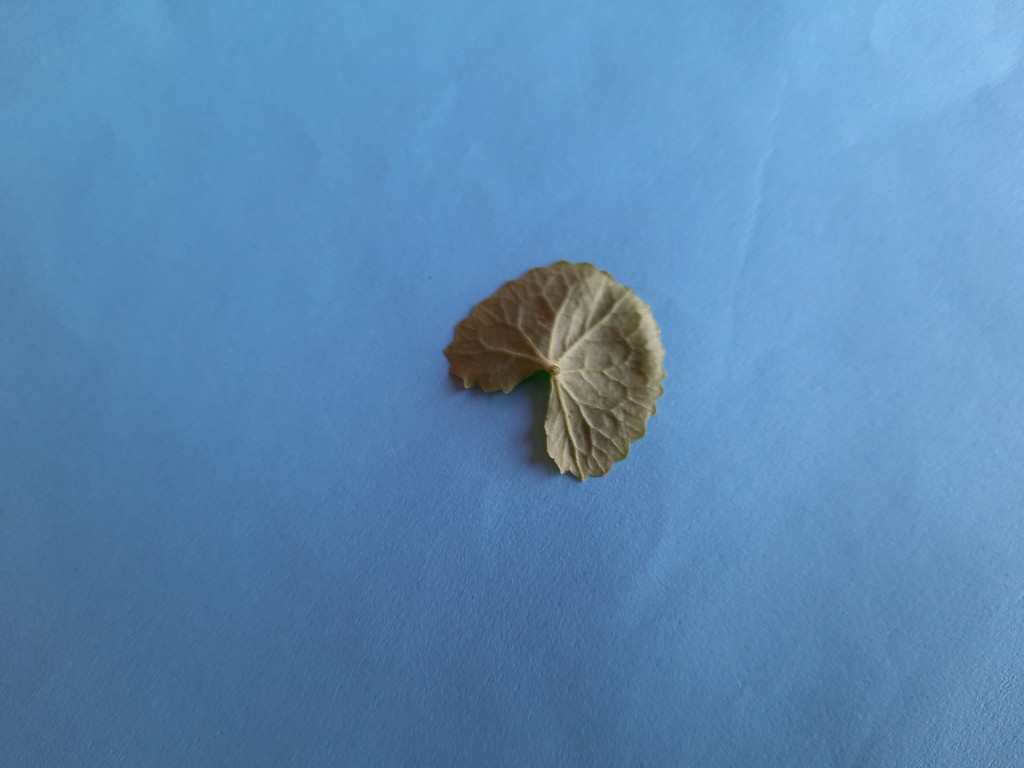
Label: Healthy